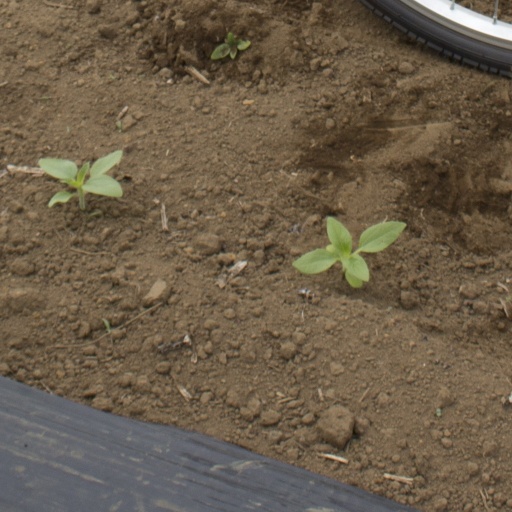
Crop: Jerusalem artichoke